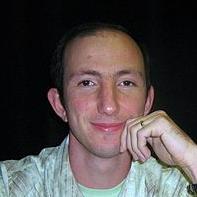
Age: 35